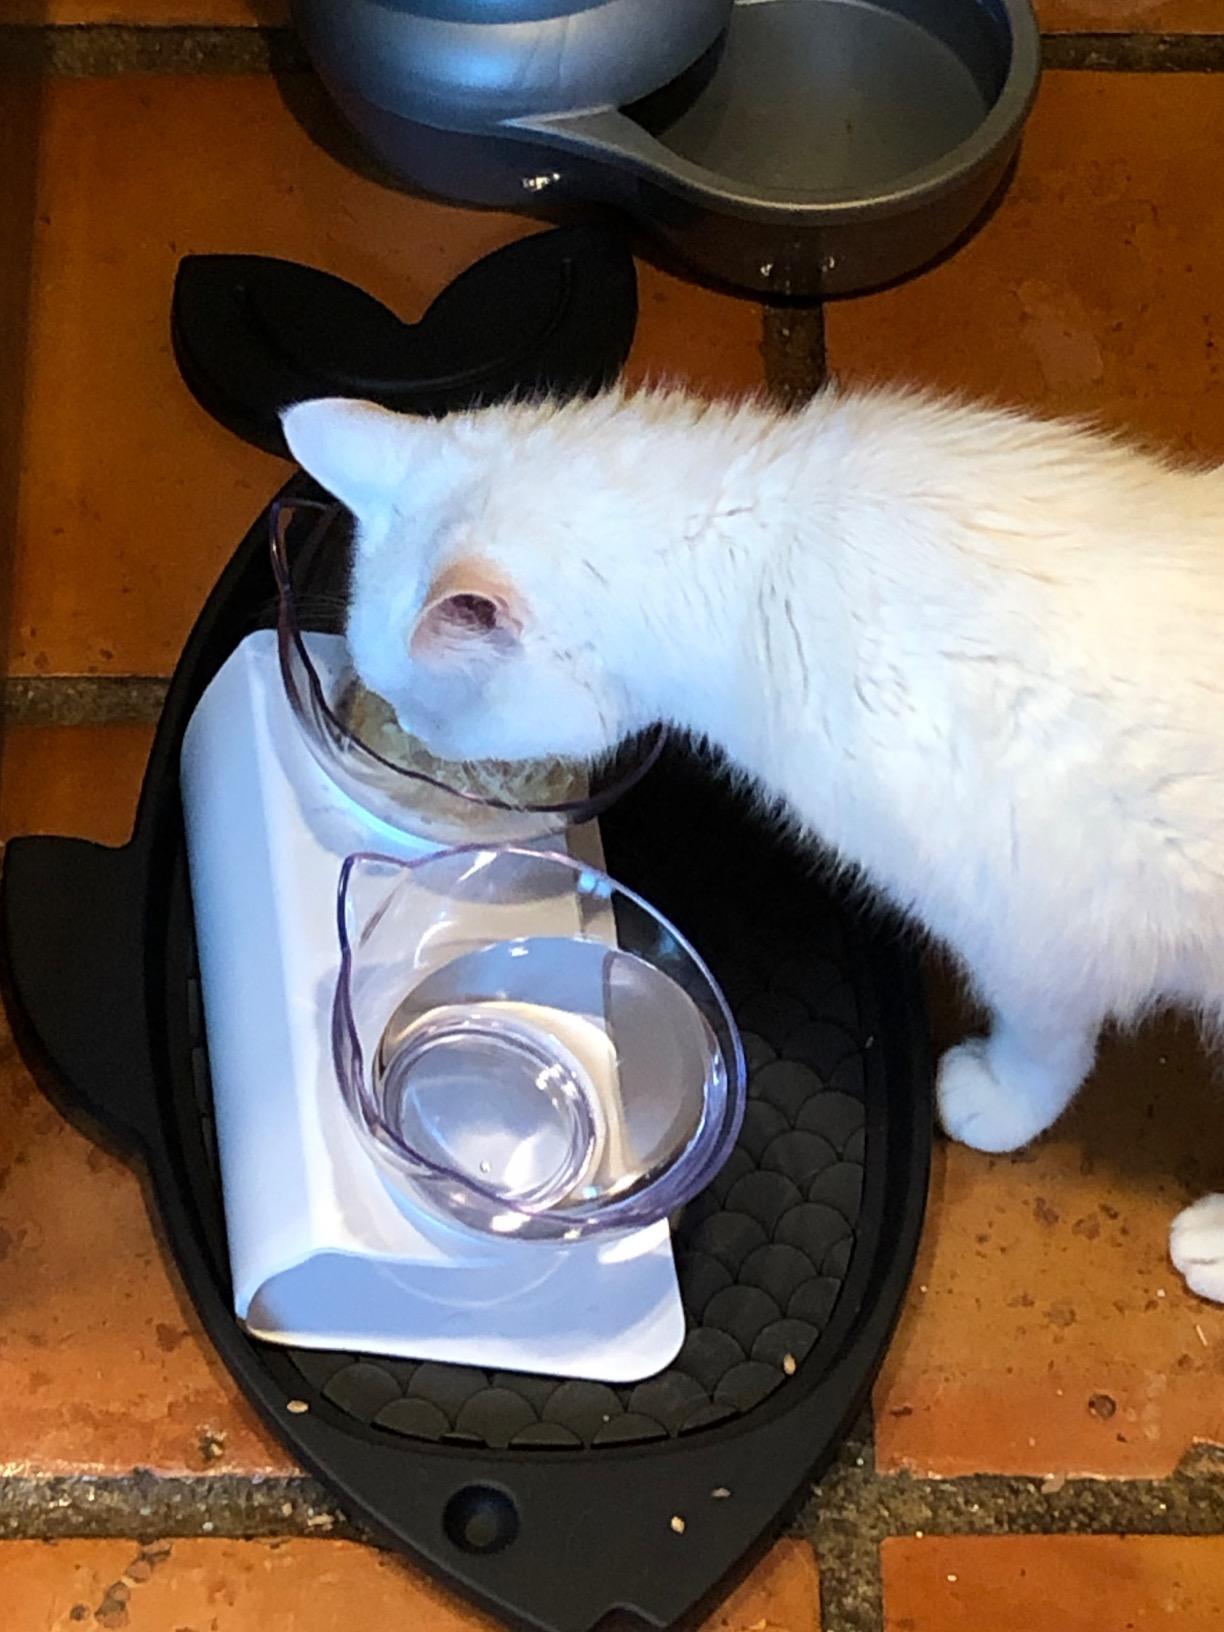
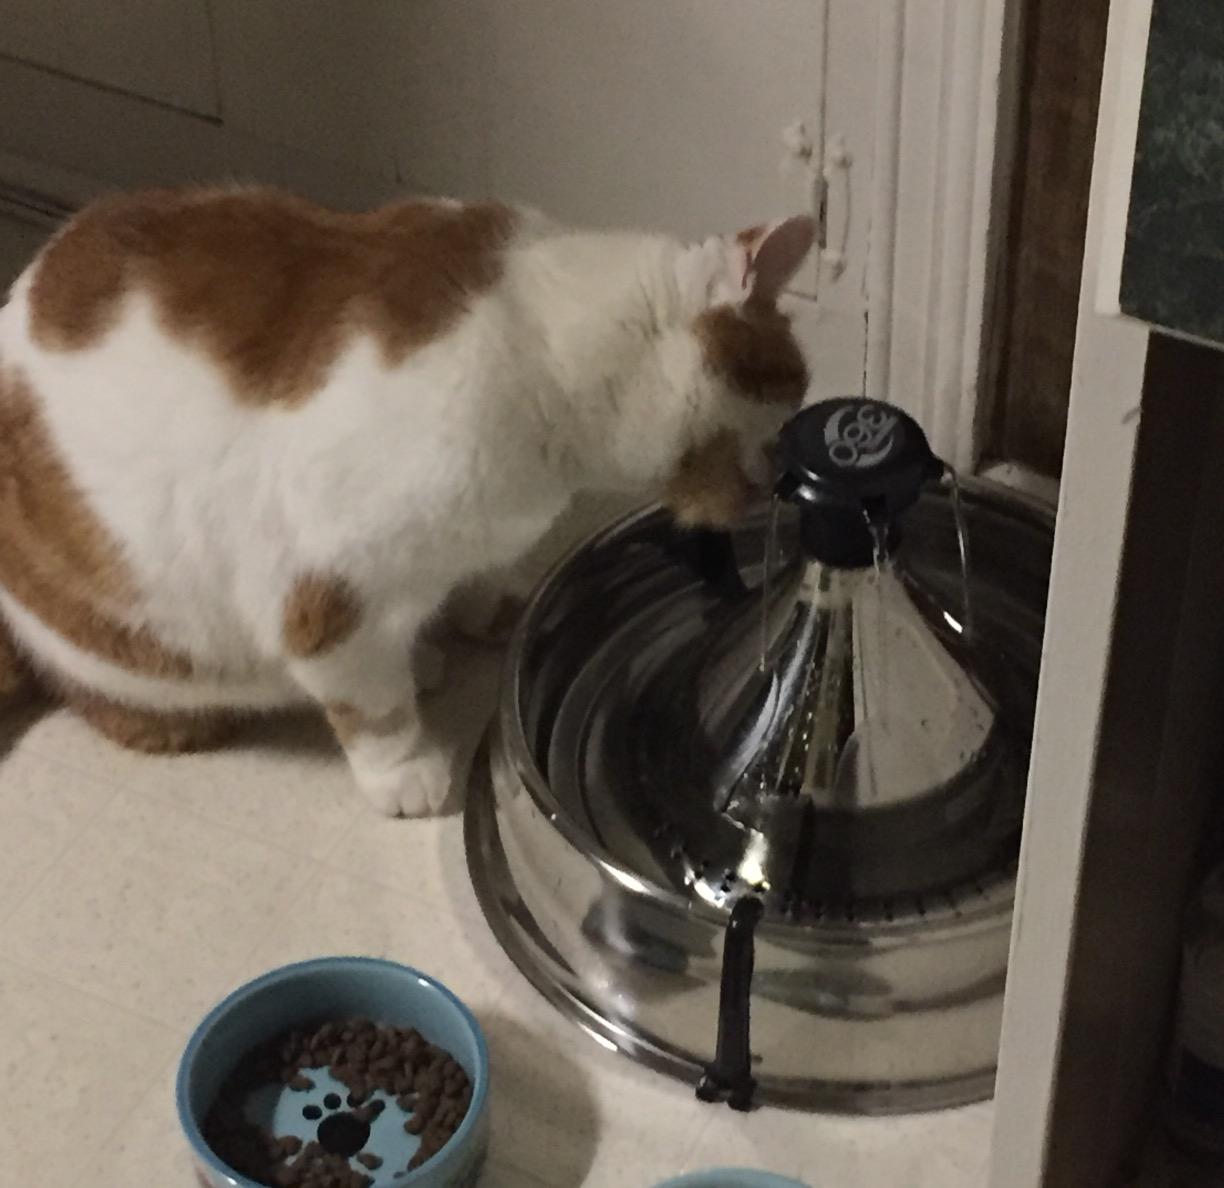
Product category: items_bowl
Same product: no